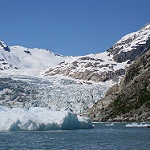
Scene: Outdoor